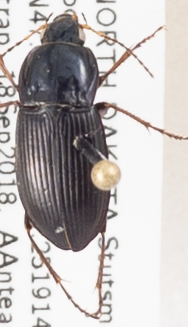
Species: Poecilus lucublandus
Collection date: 2018-09-18
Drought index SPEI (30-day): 0.646
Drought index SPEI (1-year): -0.004
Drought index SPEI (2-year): -0.46